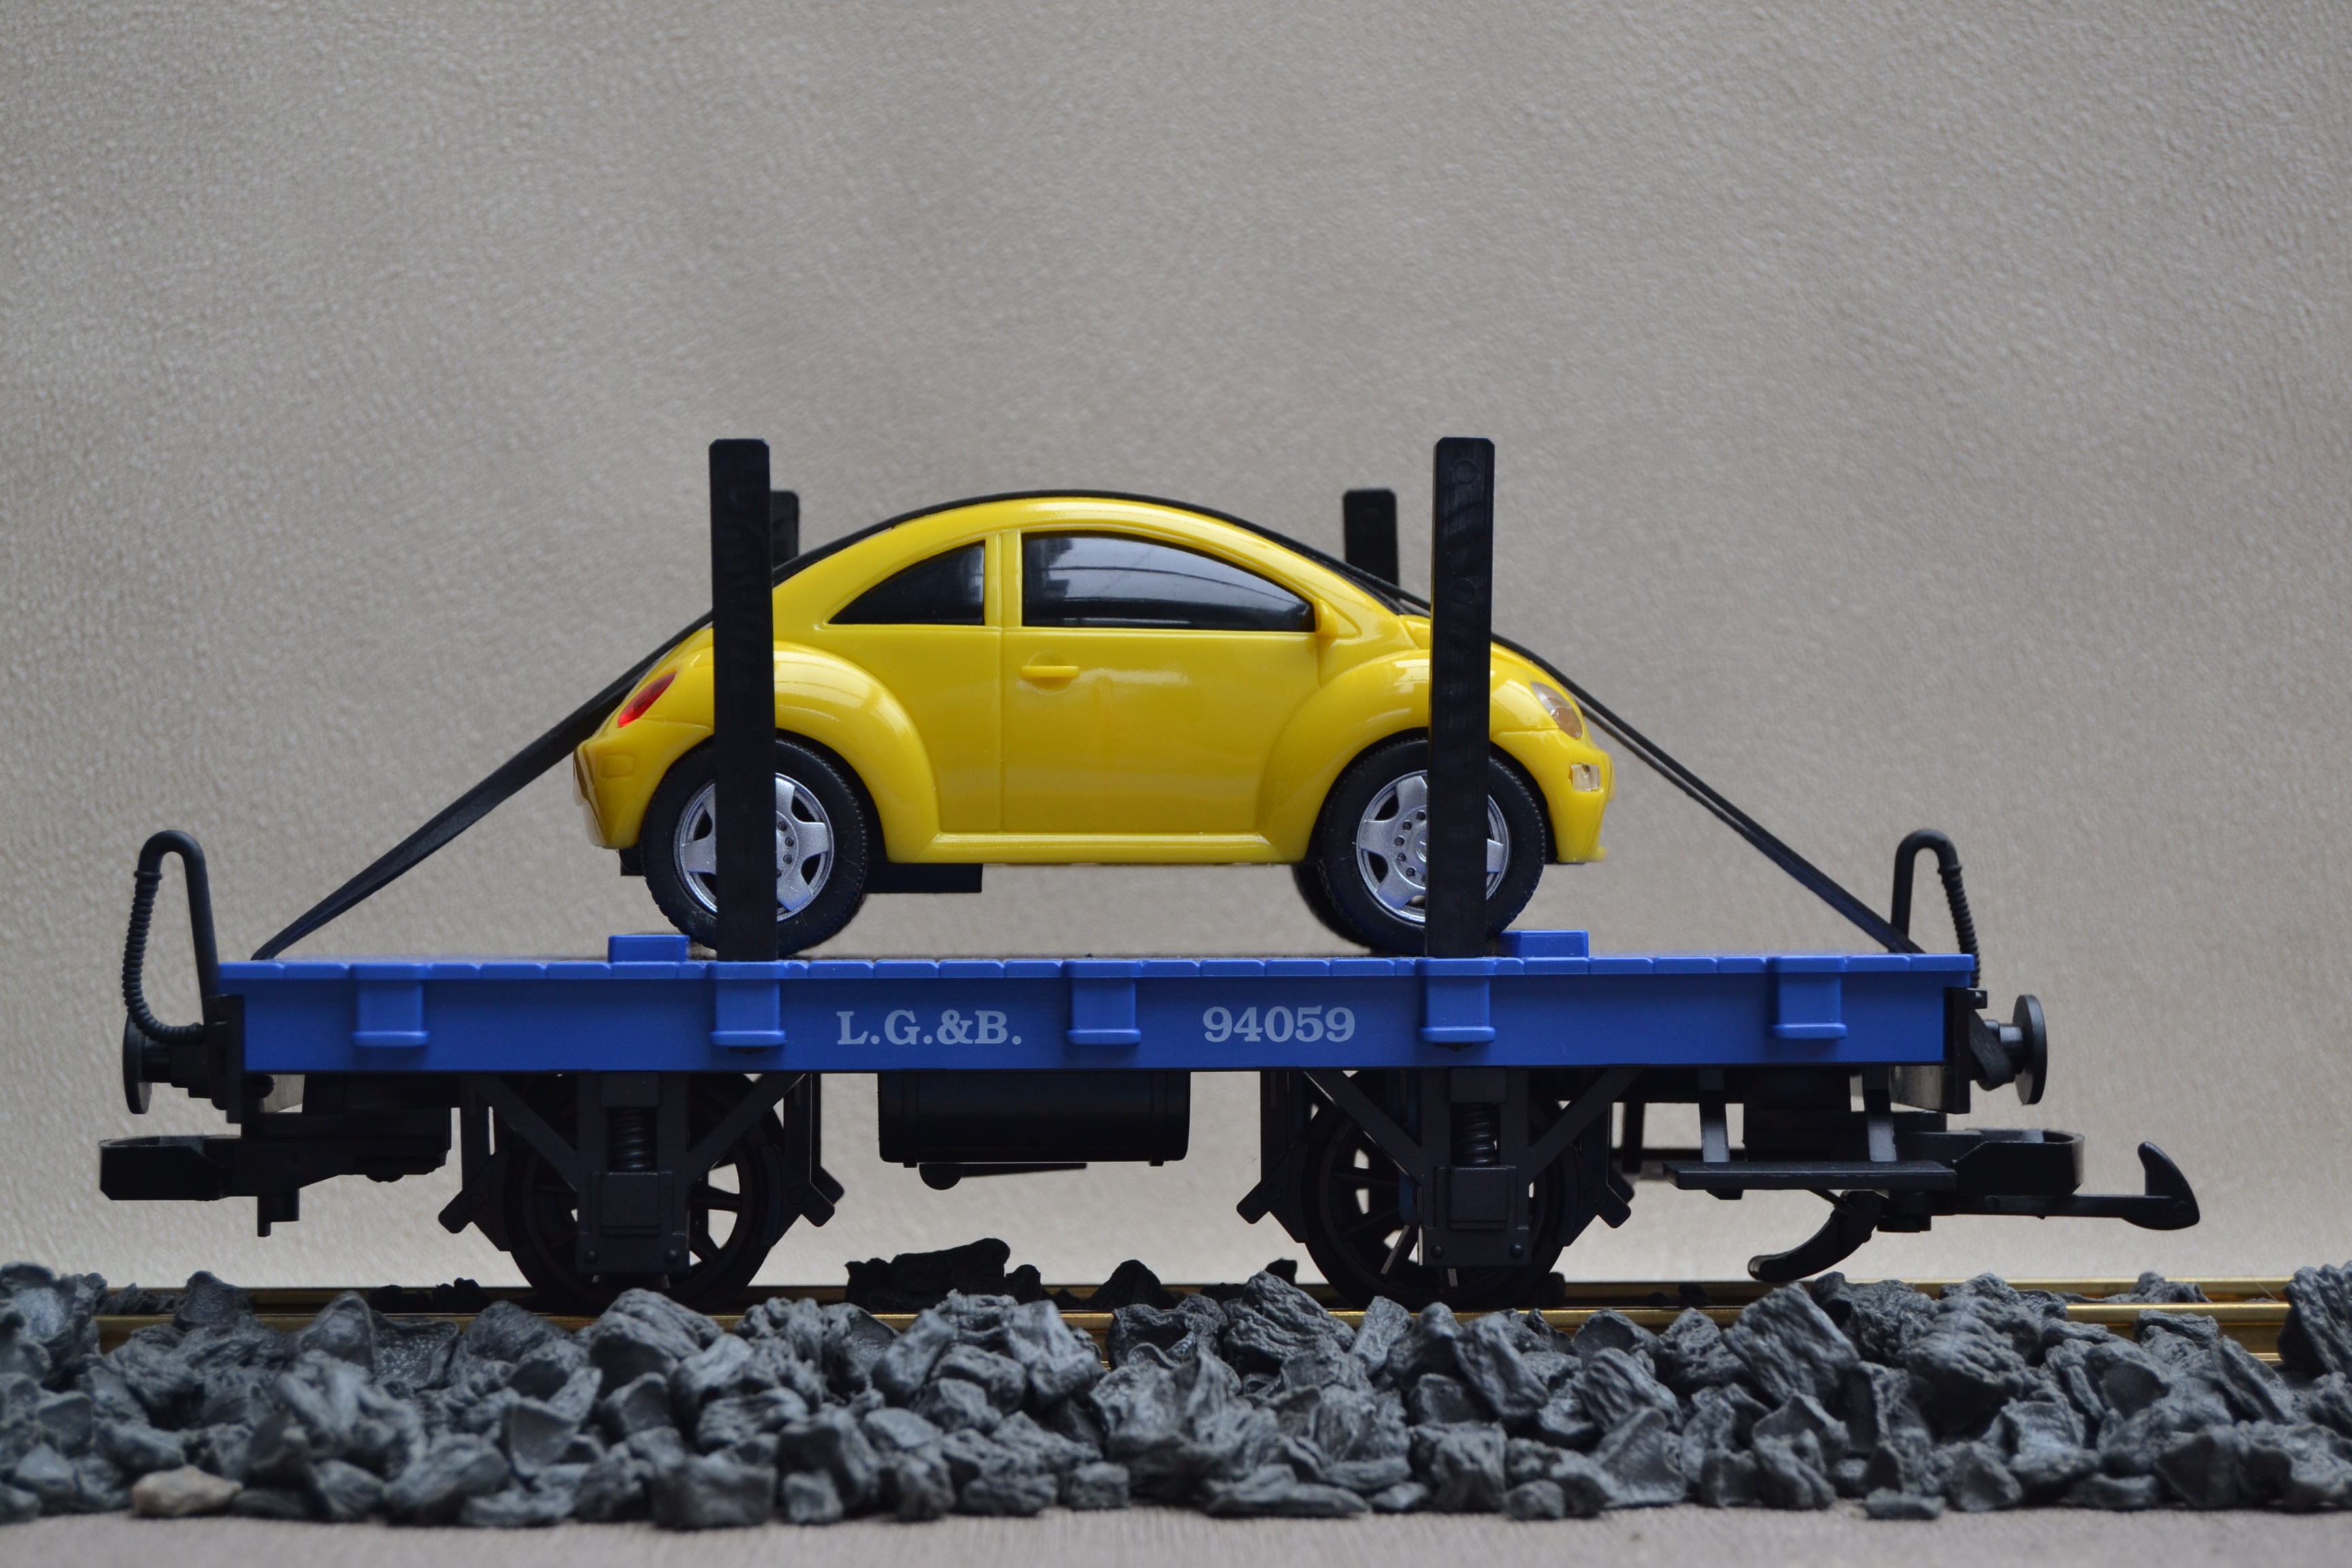
railway, car, wheel, transport, vehicle, toy, model car, autotransporter, lgb, track 1, model railway, garden railway, land vehicle, subcompact car